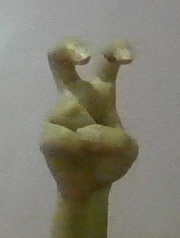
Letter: toot